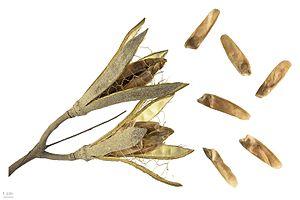
La famille des Meliaceae regroupe des arbres et arbustes dicotylédones. Selon Watson & Dallwitz elle comprend environ 50 genres et 575 espèces d'origine tropicale.